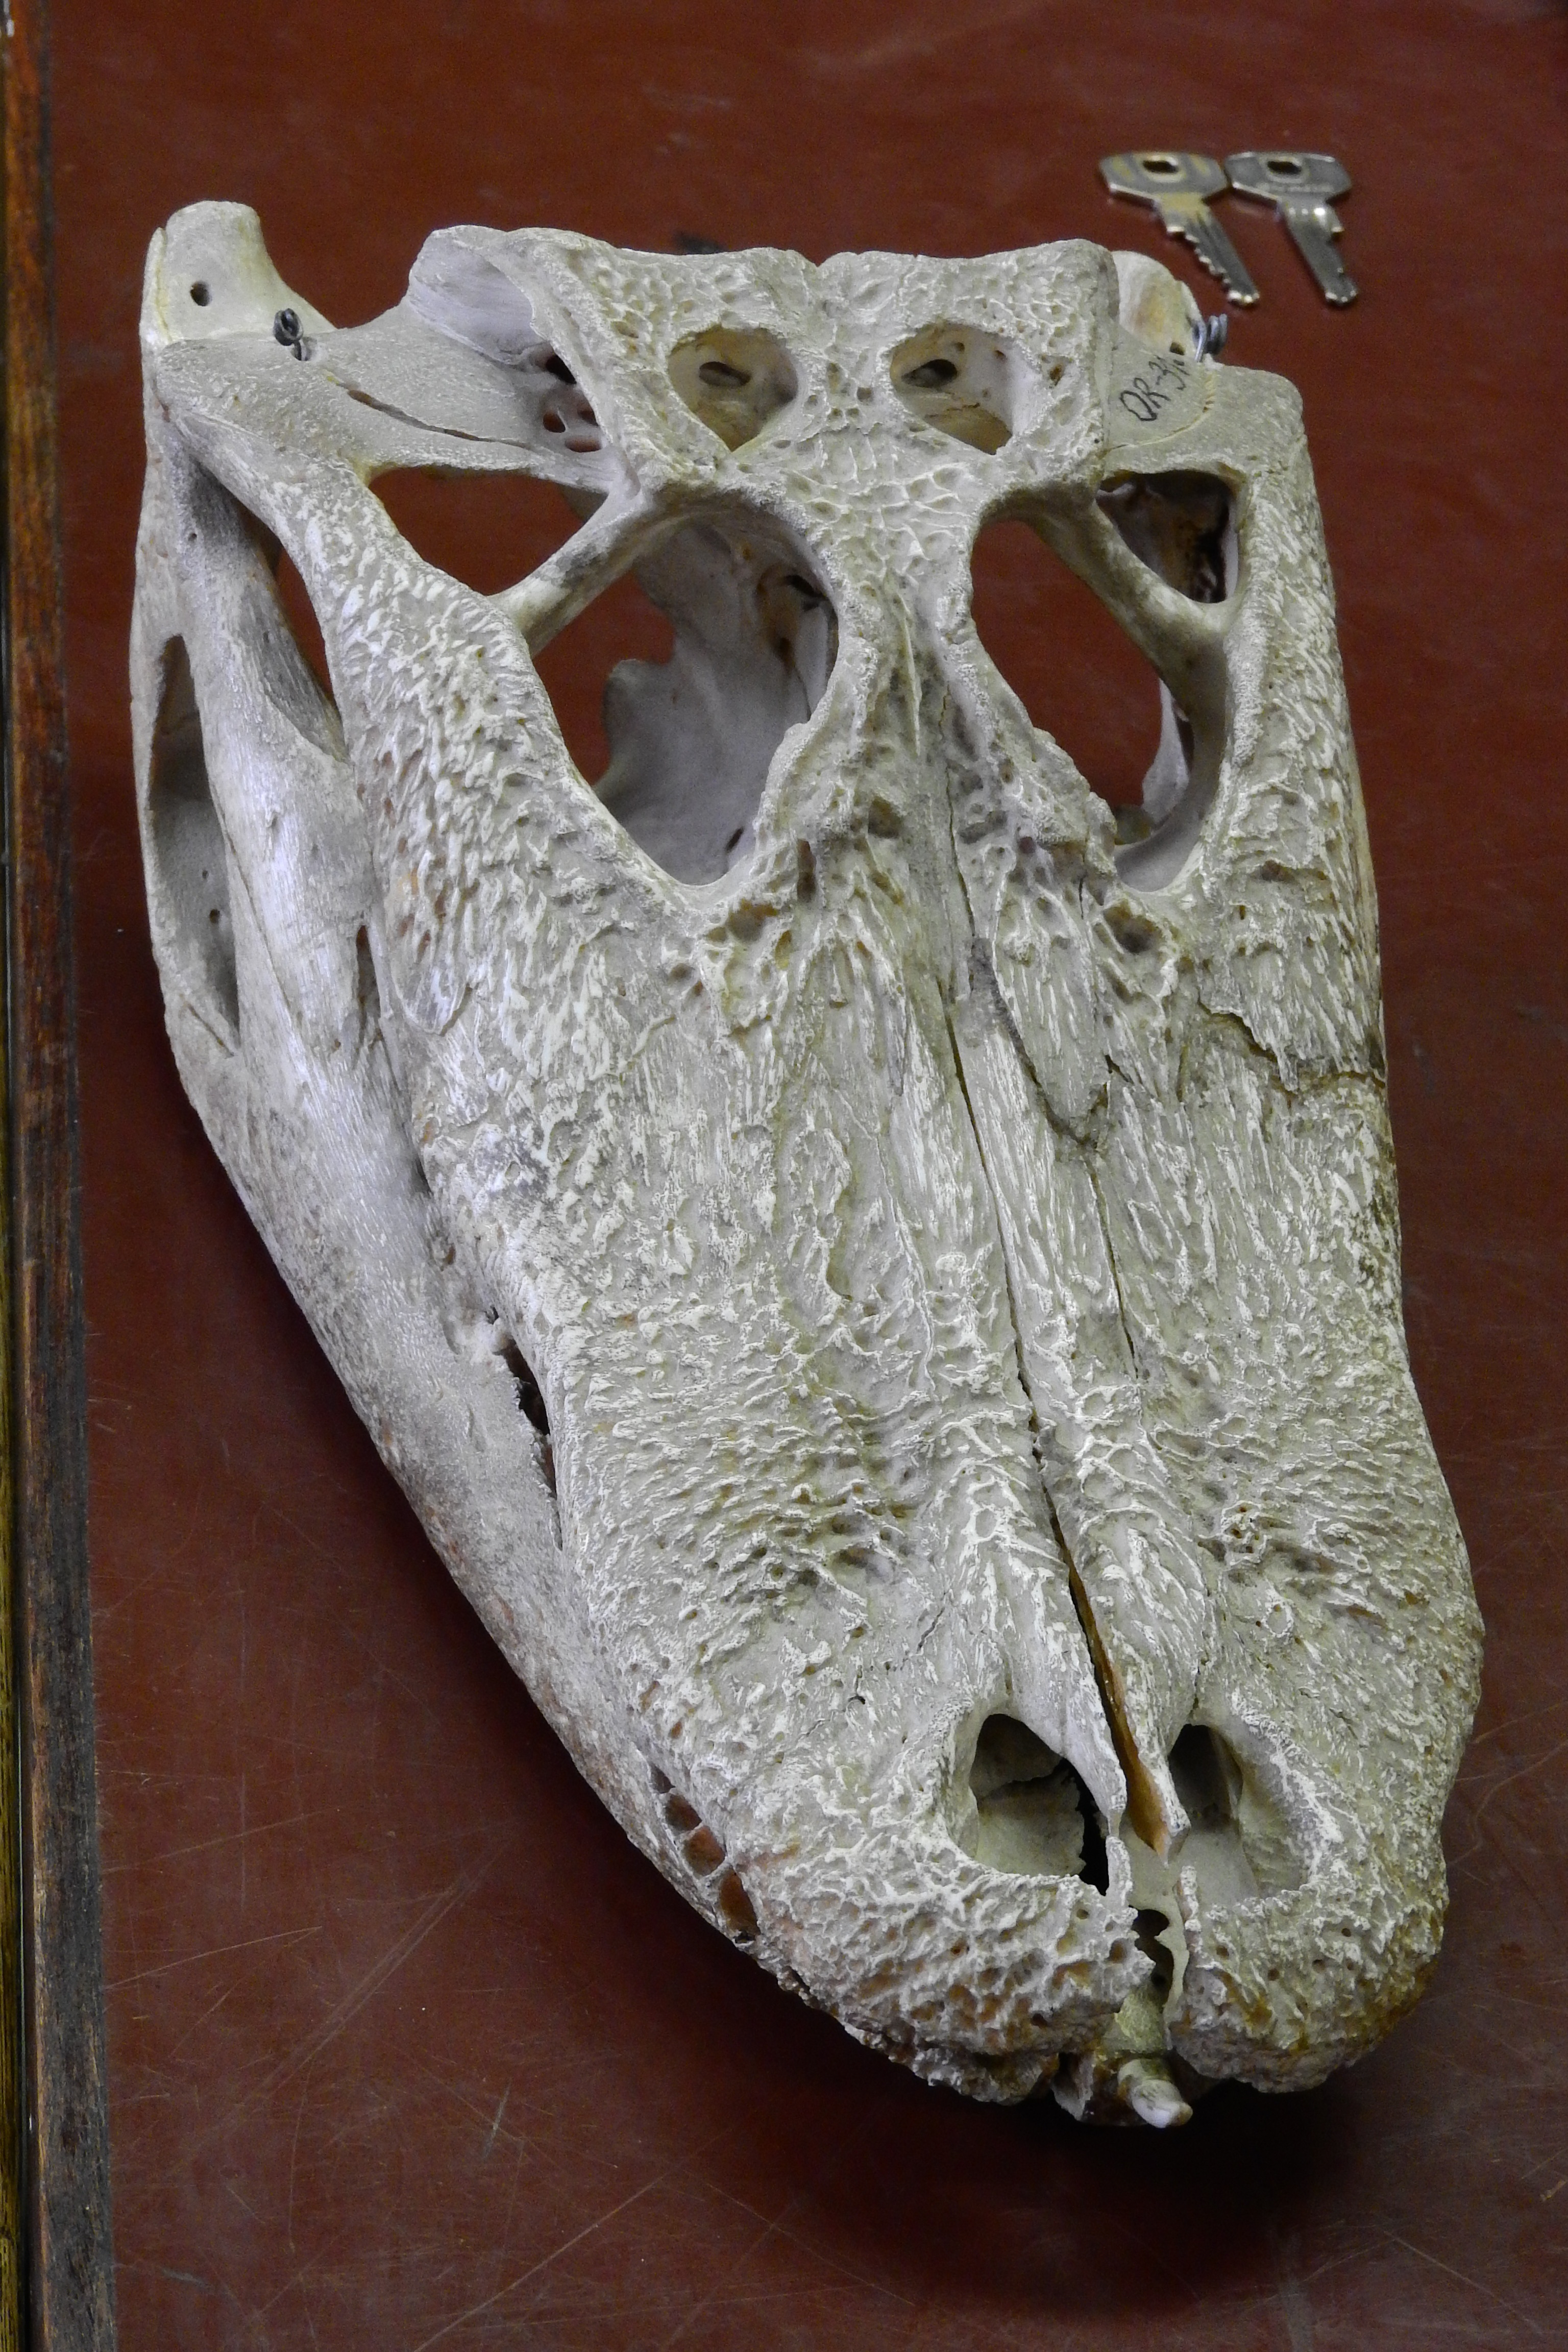
clothing, reptile, skull, bone, alligator, sculpture, art, mask, head, footwear, organ, carving, costume, cranium, jaw, ancient history